David Motta Soares

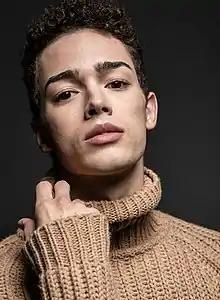

David Motta Soares (born March 13, 1997) is a Brazilian classical ballet dancer. He was a leading soloist with the Bolshoi Ballet. In May 2022 David became a Principal Dancer with the Berlin State Ballet.